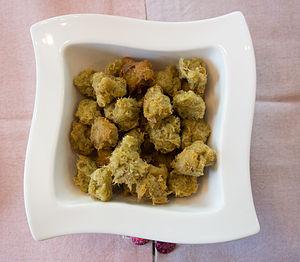
Accras de morue